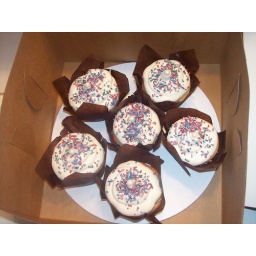
Vanilla cupcakes with buttercream icing and pearlized pink, silver and blue sprinkles sitting in brown folded muffin cups.